Vijayanagara Empire

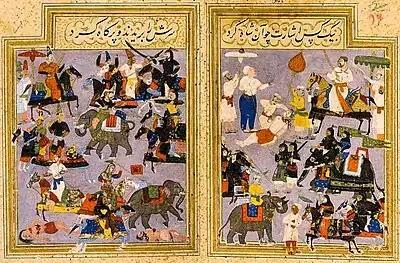
Panorama of the Battle of Talikota (1565). In the right panel, Husain Shah (riding a horse) orders the decapitation of Rama Raya (reigned 1542–65), the defeated ruler of Vijaianagara. "Ta'rif-i Husain Shahi" (Chronicle of Husain Shah).

Eventually the Deccan sultanates to the north of Vijayanagara united and attacked Rama Raya's army in January 1565 in the Battle of Talikota. Regarding the Vijayanagara defeat in battle, Kamath opines that the Sultanate armies, though numerically disadvantaged, were better equipped and trained. Their artillery was manned by expert Turkish gunmen while the Vijayanagara army depended on European mercenaries using outdated artillery. The Sultanate cavalry rode fast moving Persian horses and used spears that were fifteen to sixteen feet long giving them a greater reach, and their archers used metal crossbows which enabled their arrows to reach longer distances. In comparison, the Vijayanagara army depended on slow-moving war elephants, a cavalry riding mostly locally bred weaker horses wielding shorter-reach javelins, and their archers used traditional bamboo bows with a shorter range. Richard Eaton argues that Vijayanagara's inferiority was due to Krishna Raya's failure to invest in military technology in the years since Raichur because his victory against a technologically superior army led him to underestimate technology's value.